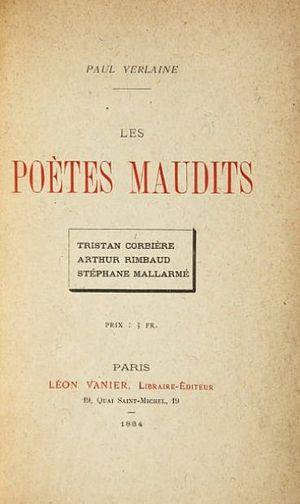
Première page intérieure de la première édition, illustrée de trois gravures (eaux-fortes) de Thomas Blanchet.
Les Poètes maudits est un ouvrage de Paul Verlaine qui fut publié une première fois en 1884 et une seconde fois la même année, dans une version augmentée. Une troisième édition augmentée et illustrée vit le jour en 1888.